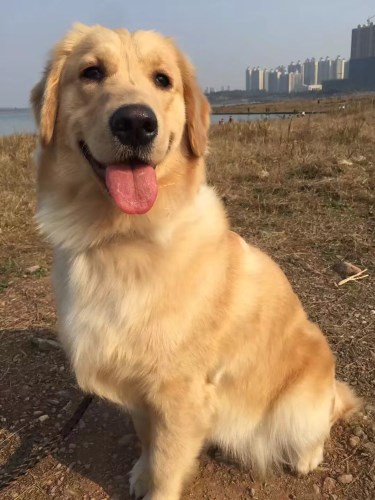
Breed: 5355-n000126-golden_retriever